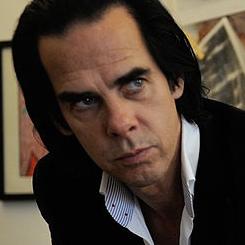
Age: 54